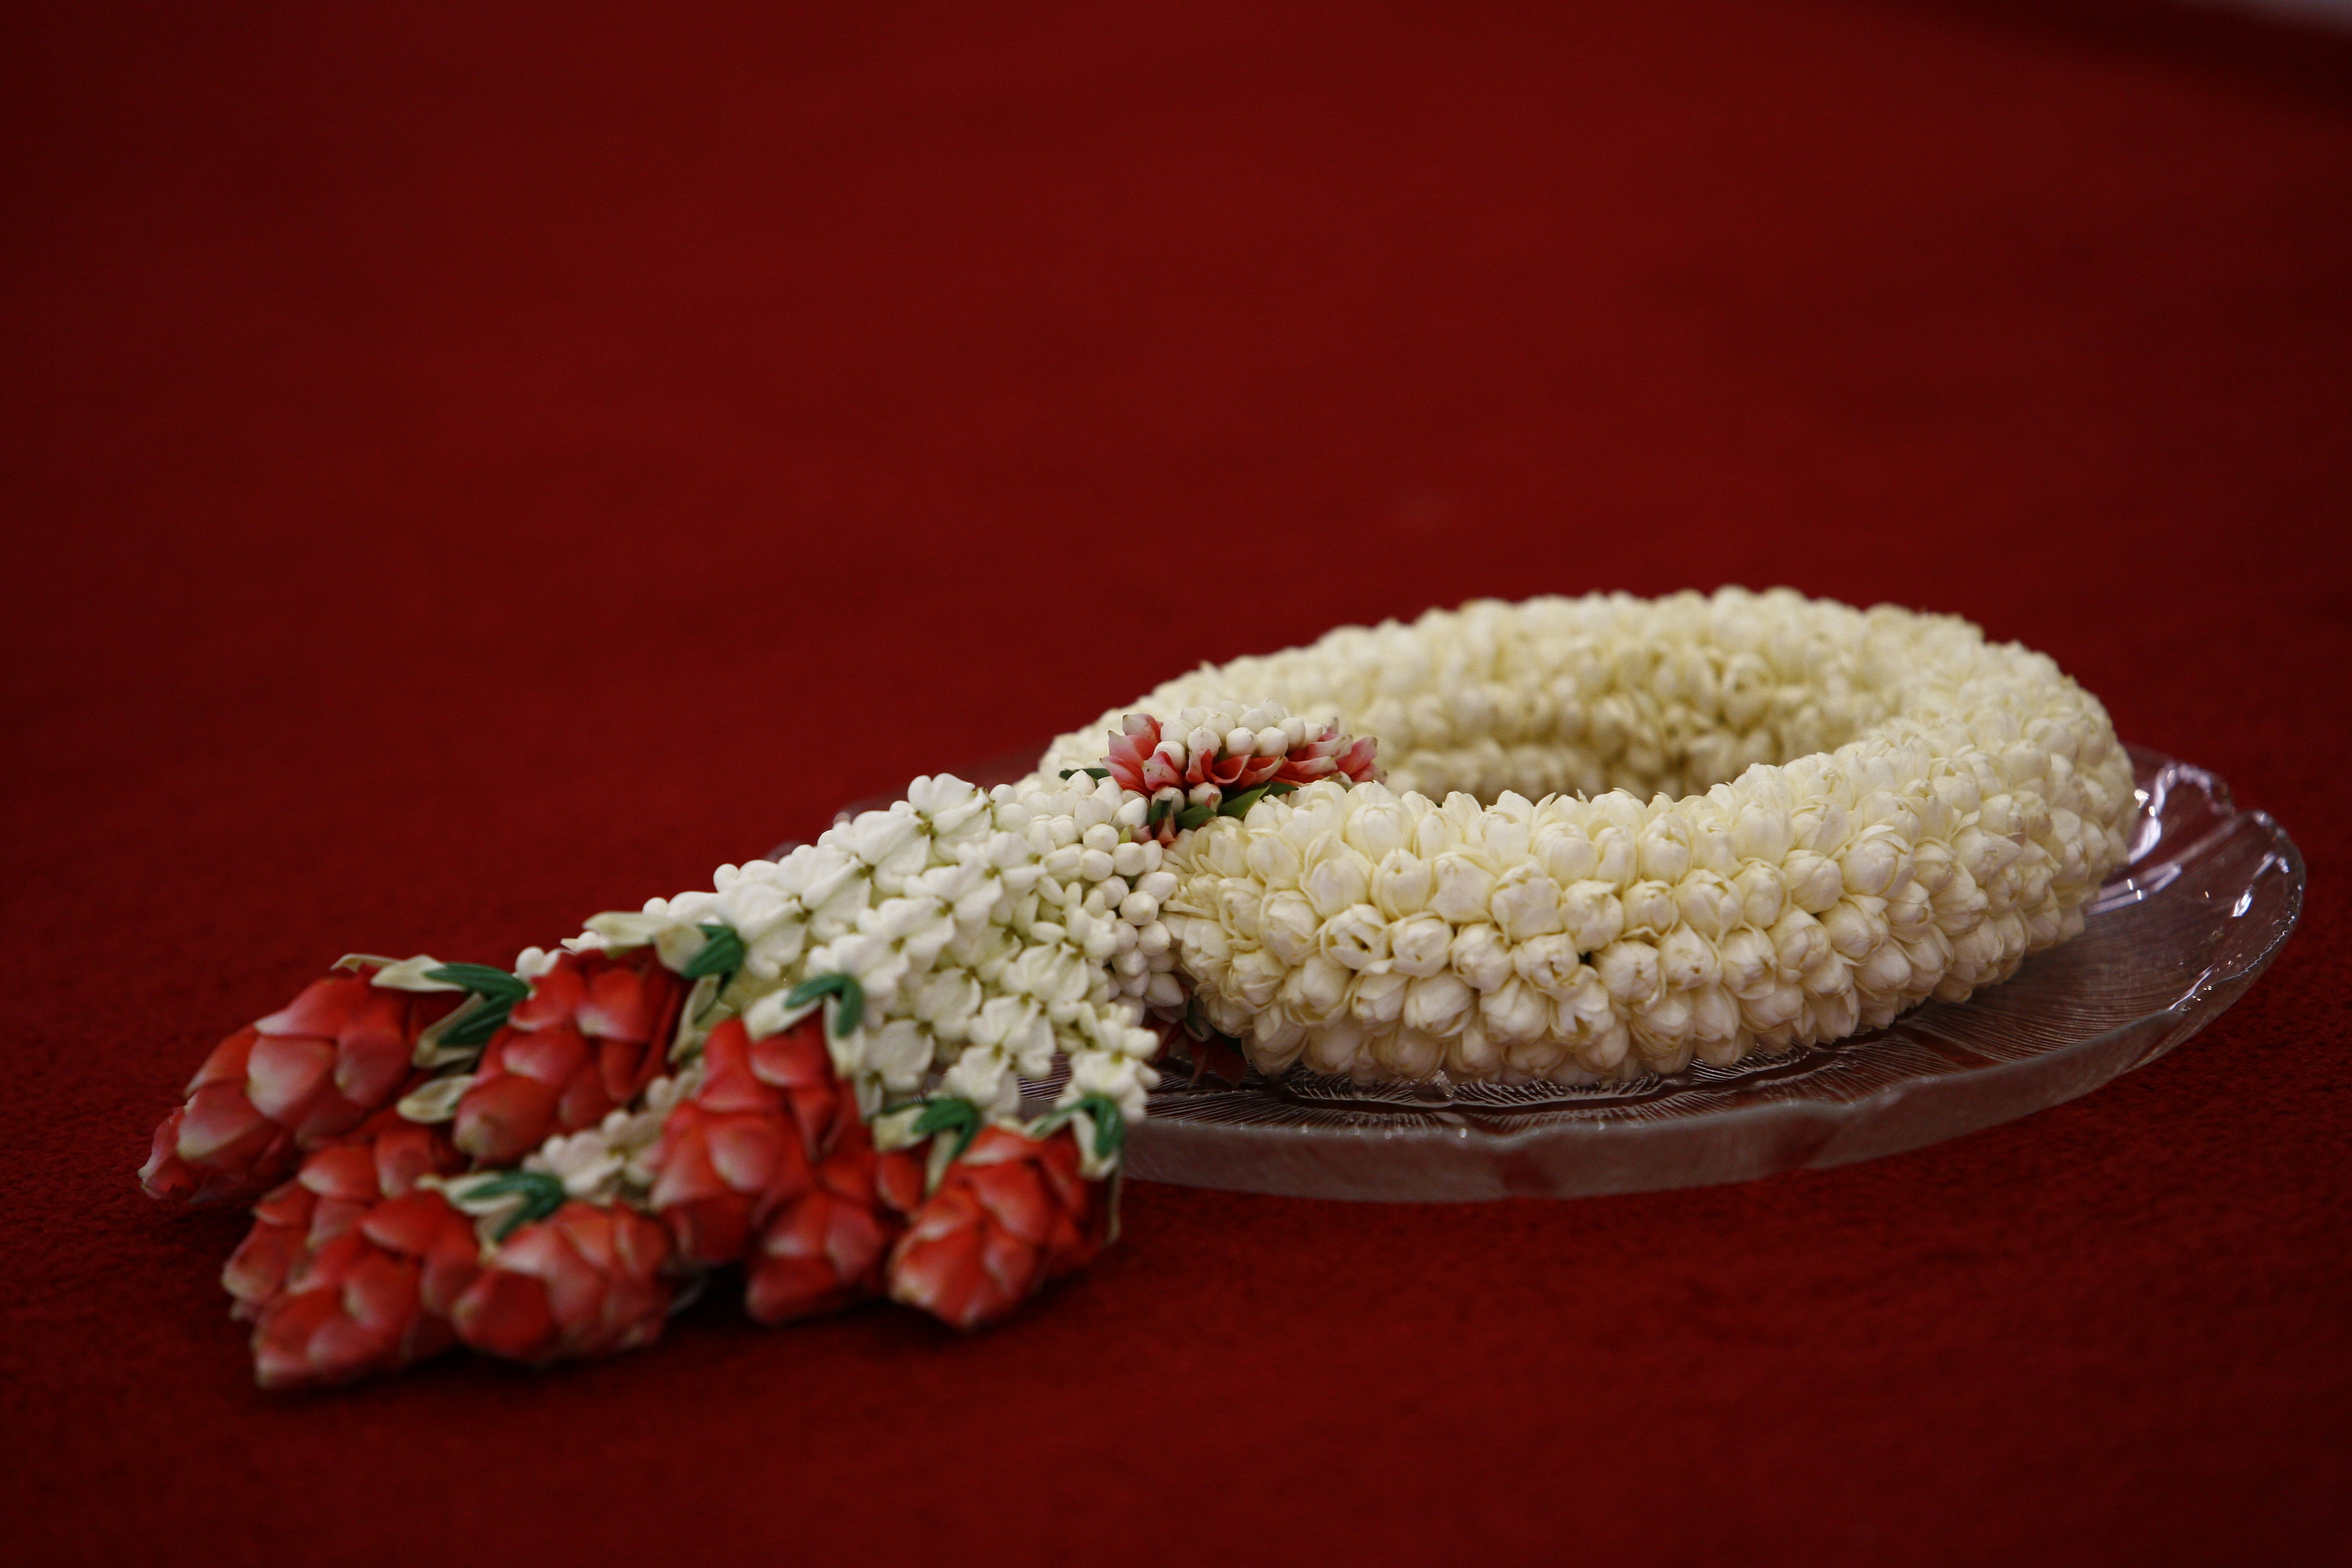
flower, petal, decoration, pattern, food, red, produce, bead, thailand, ornament, flowers, jewellery, art, fashion accessory